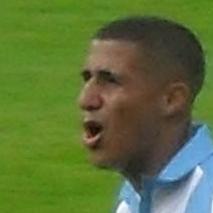
Age: 20